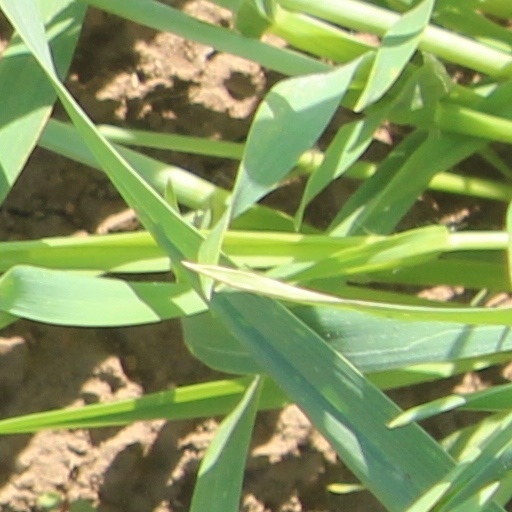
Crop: wheat